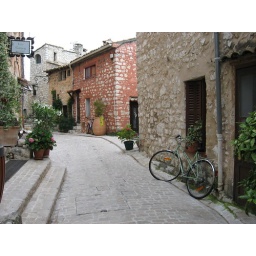
I like the bikes in the hill town street.